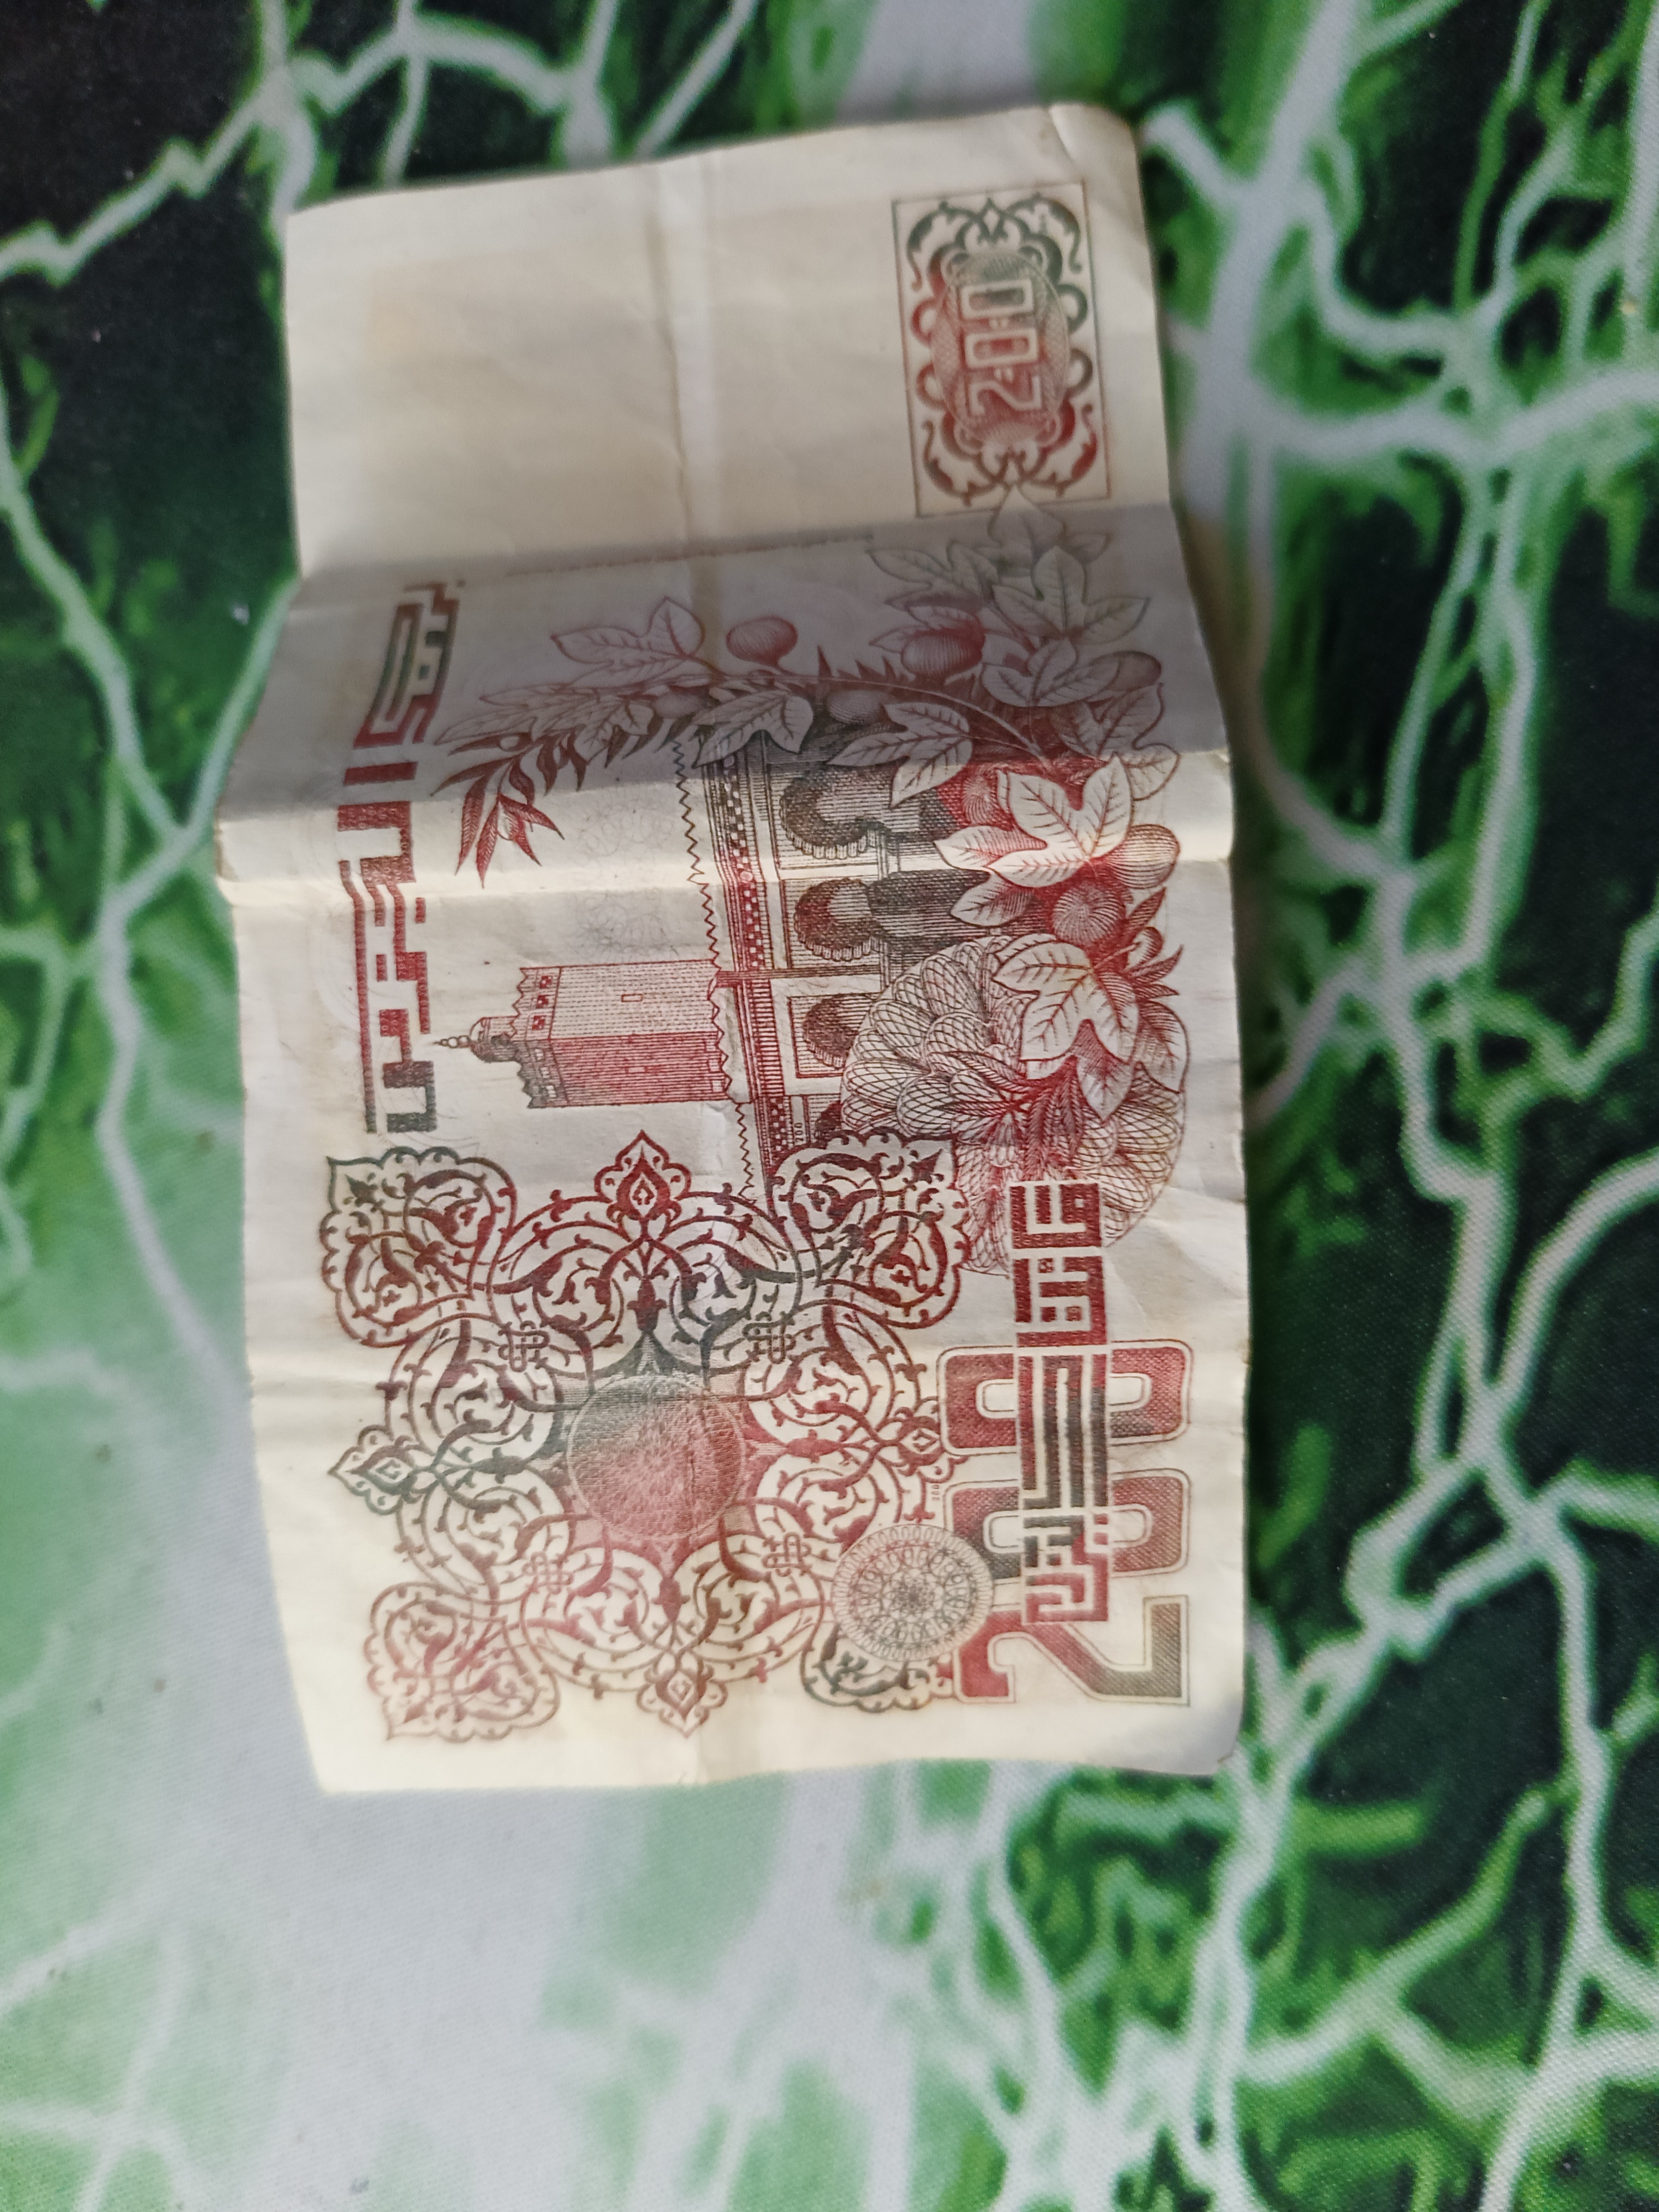
Denomination: 200DZD